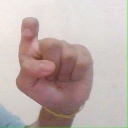
अक्षर: इ